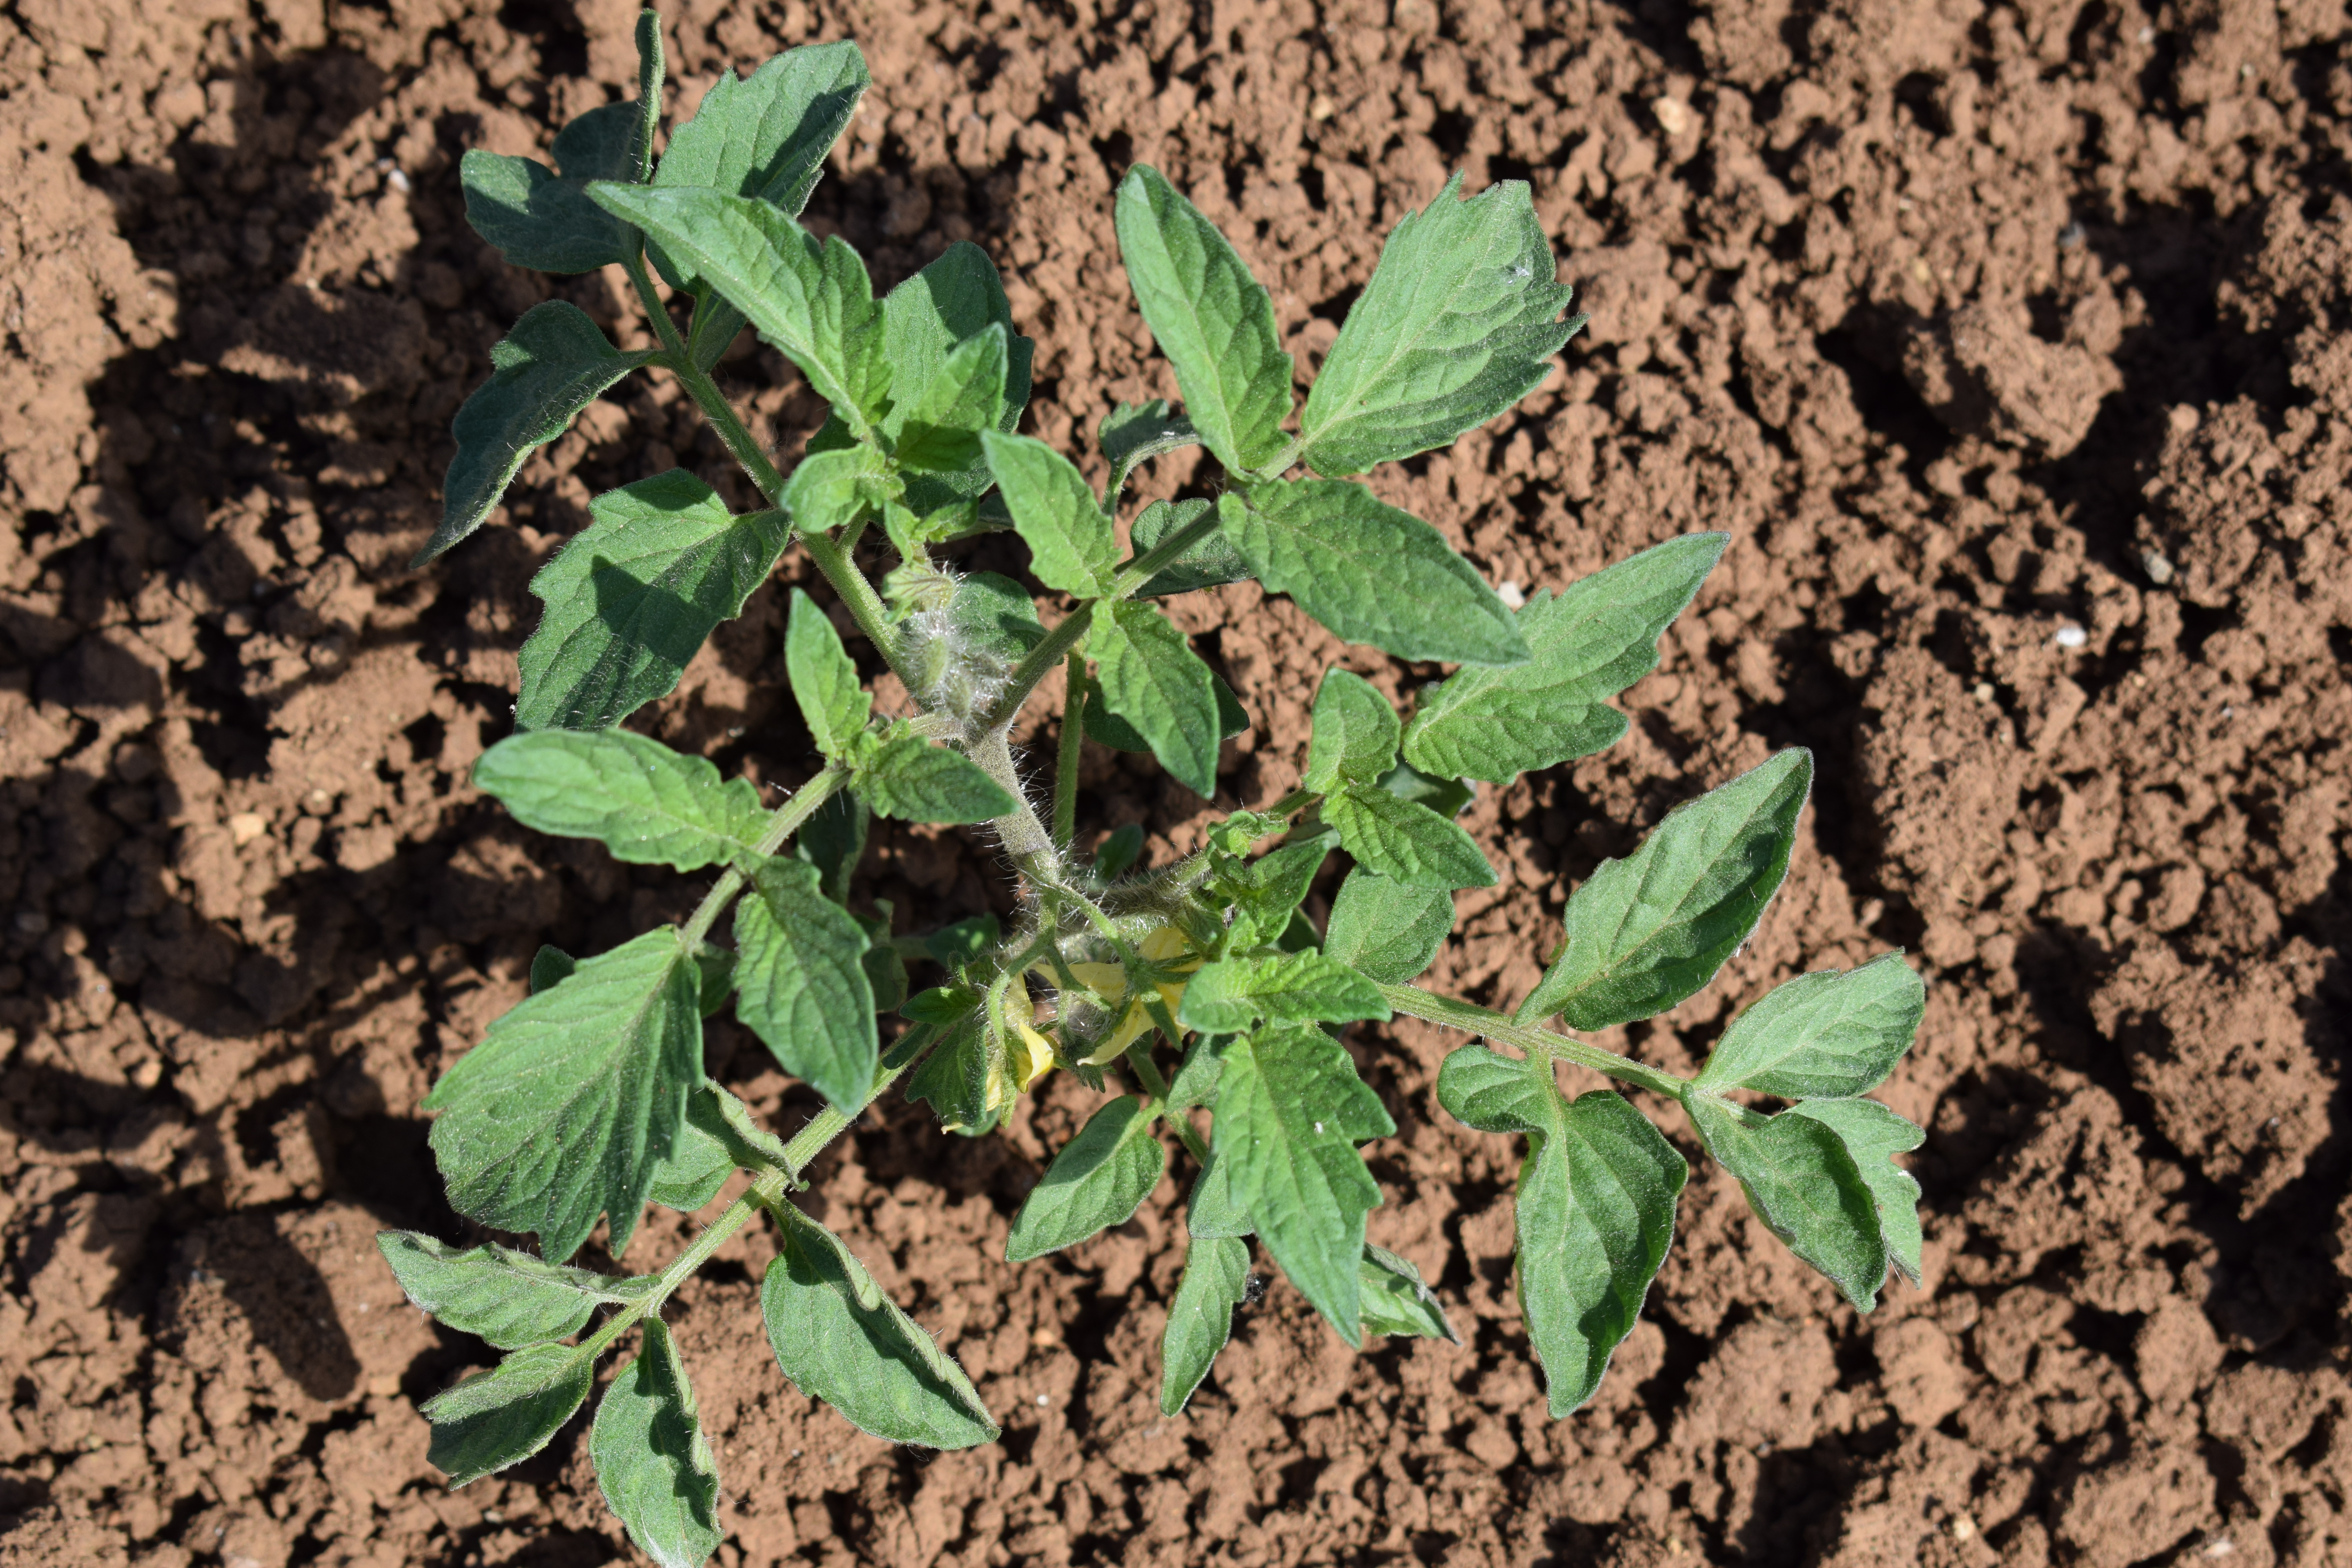
Label: tomato